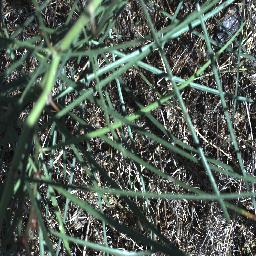
Label: parkinsonia